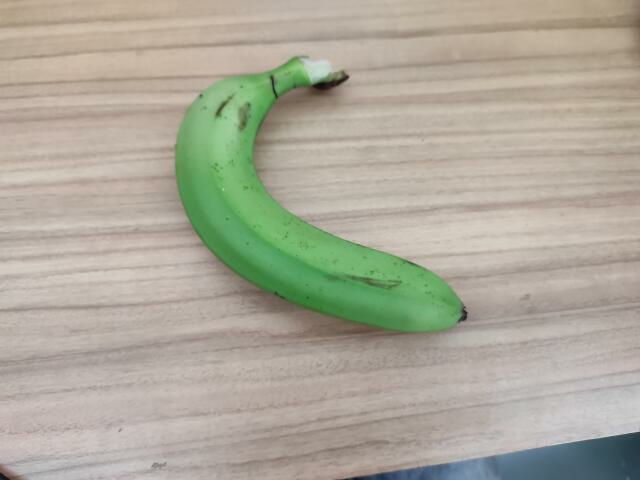
Label: Raw_Banana